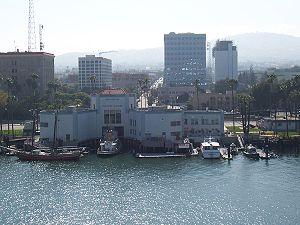
Le Musée maritime de Los Angeles a ouvert en 1980 sur le canal principal du port de Los Angeles, dans le quartier San Pedro.